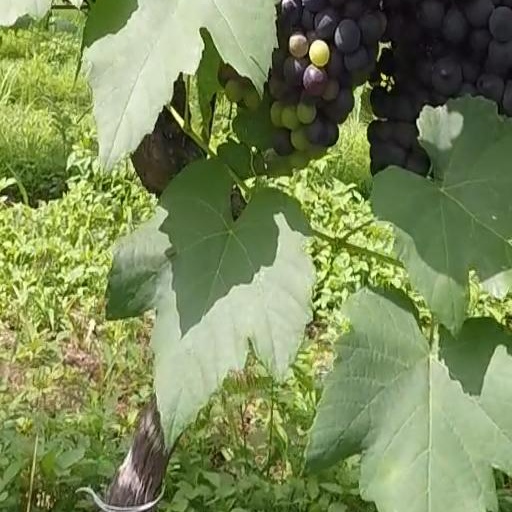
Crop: grape